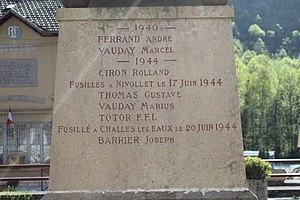
Monument aux morts de Rossillon.
Rossillon est une commune française, située dans le département de l'Ain en région Auvergne-Rhône-Alpes.